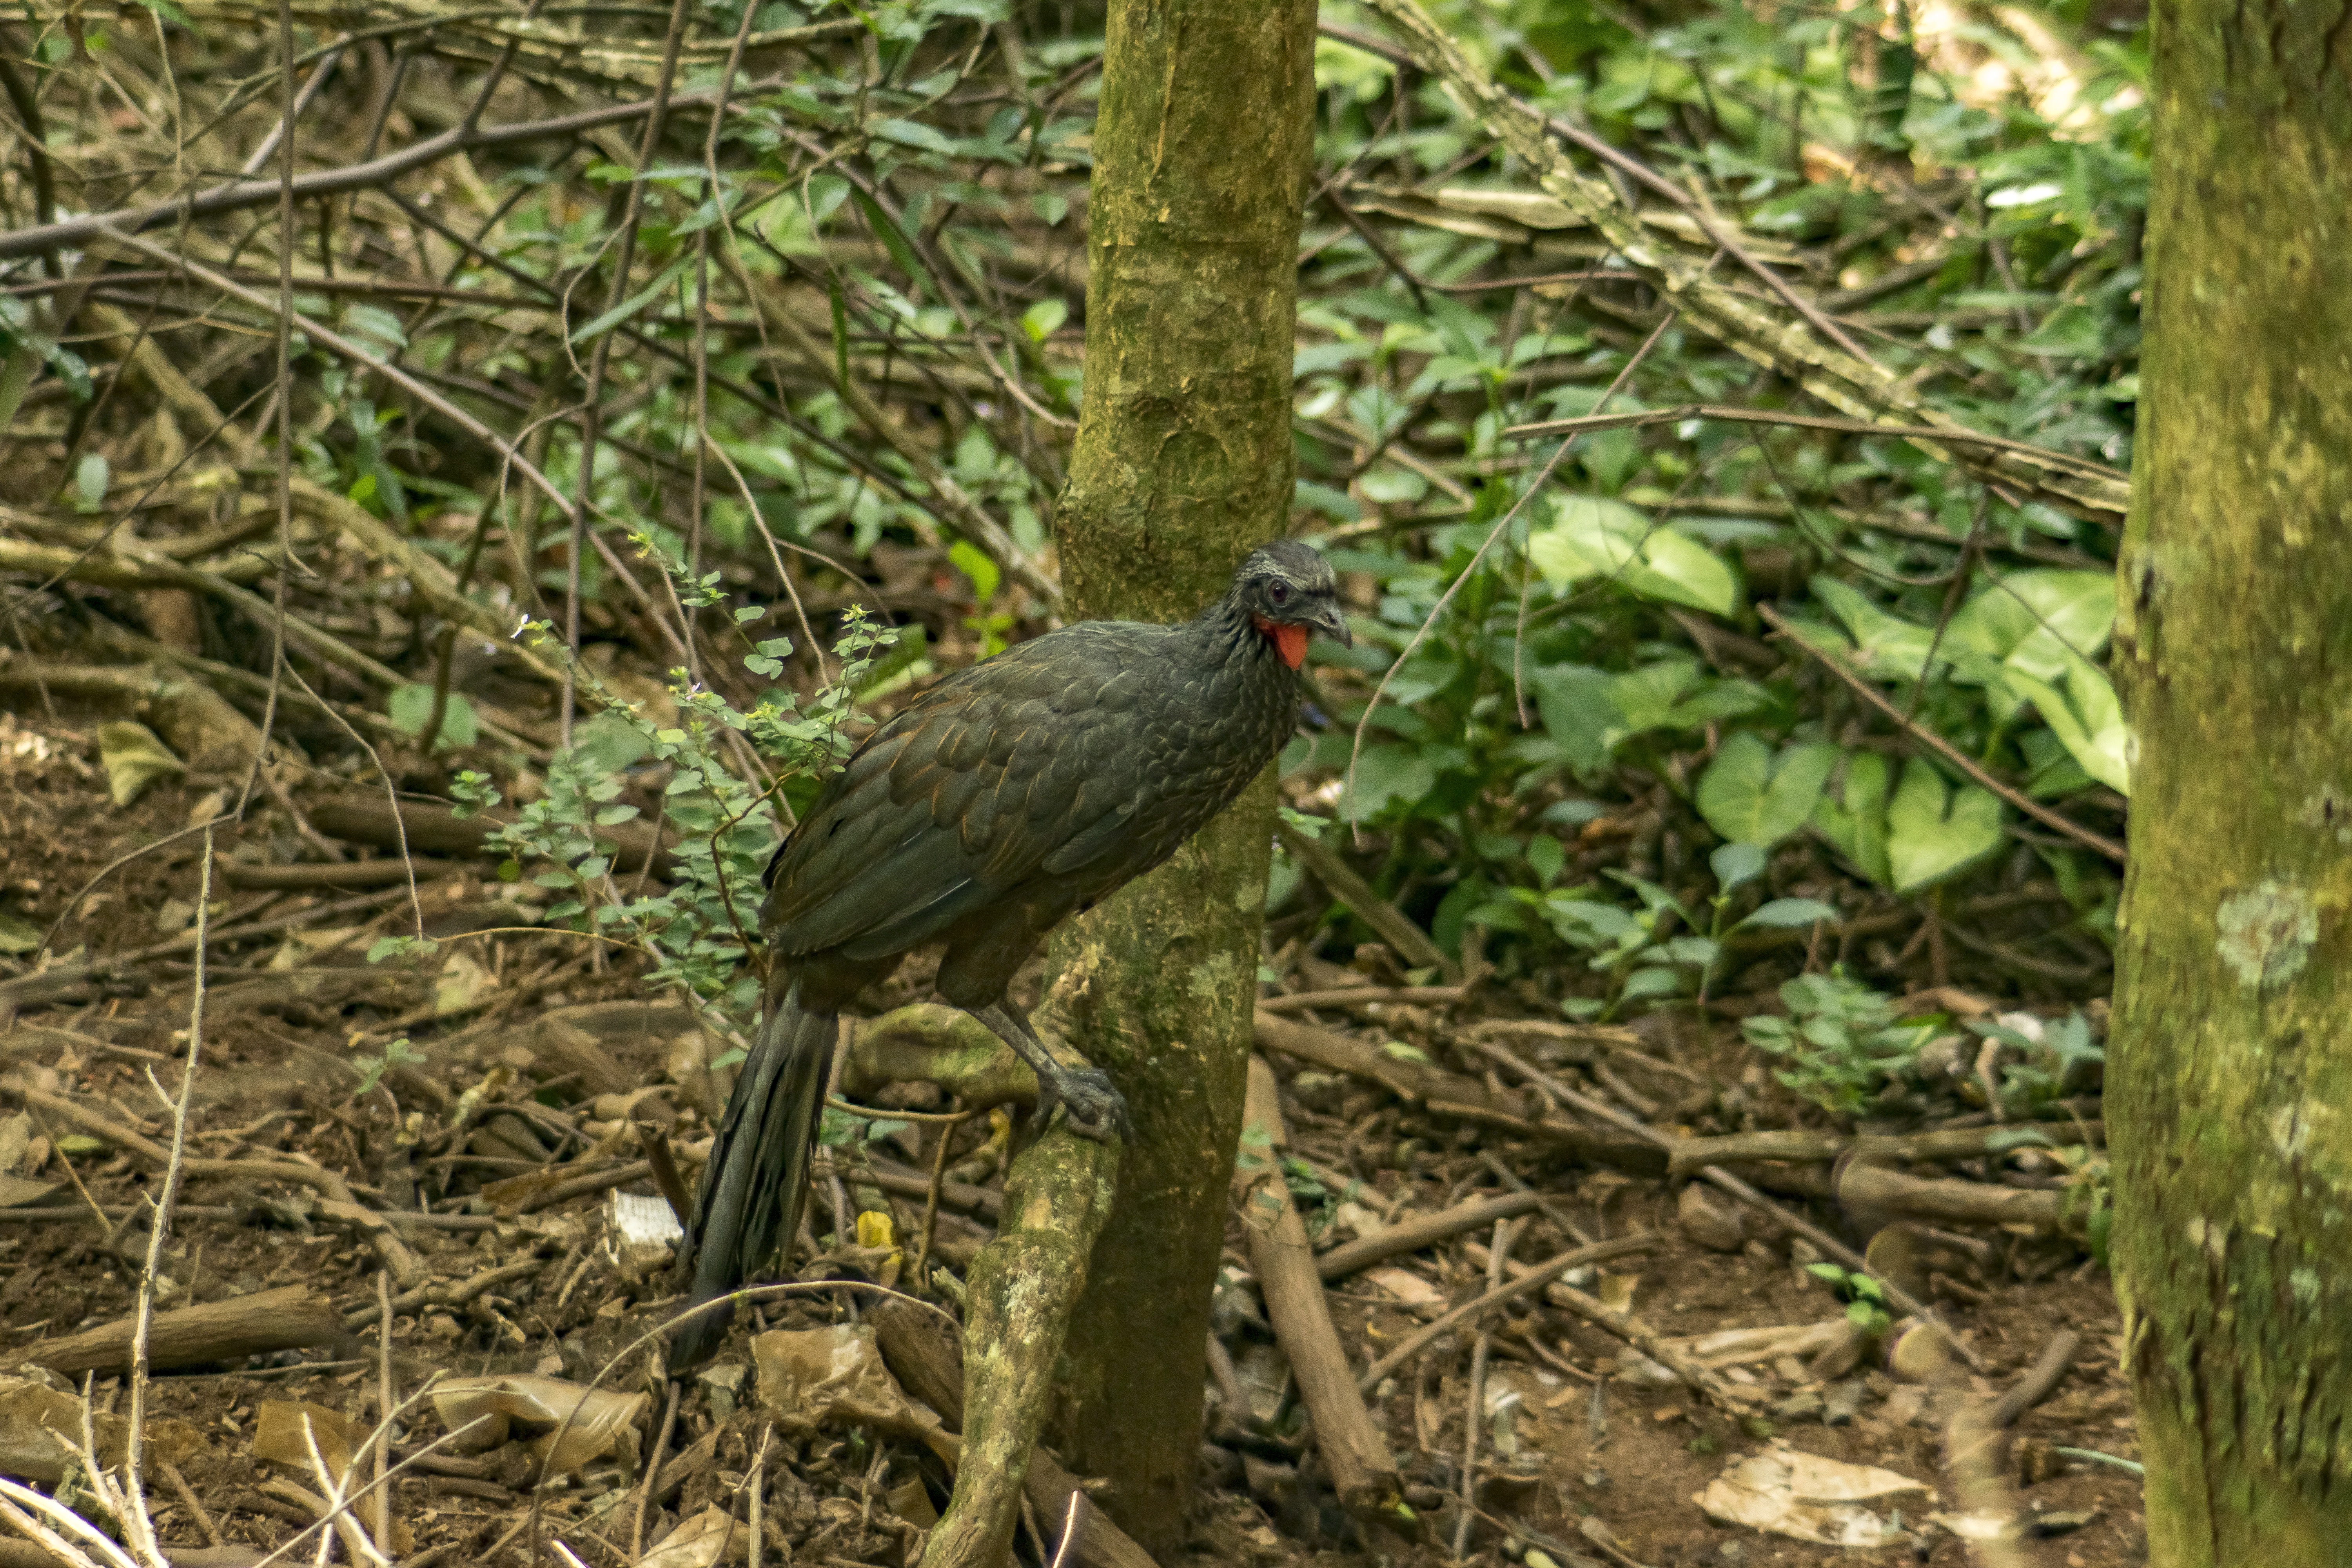
forest, bird, wildlife, fauna, great, wild bird, brasileira, flyer, on the floor, natural habitat, guan, walking on the ground